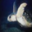
Label: turtle